Indian Air Force

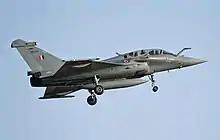
Indian Air Force Rafale

The Defence Space Agency, an integrated tri-services agency, which draws its personnel from all the three services of the Indian armed forces, is set up to operate the space-warfare and Satellite Intelligence assets of India.